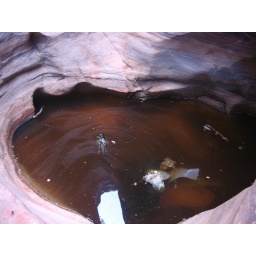
dead bird in water basin